Turhan Baytop

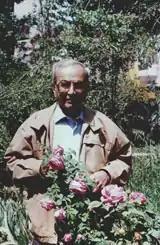

Turhan Baytop (June 20, 1920 – June 25, 2002) was a Turkish botanist and pharmacist from Istanbul.